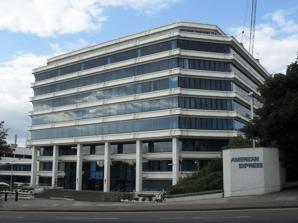
Building: Amex House
Country: United Kingdom
Year built: 1977
Corporate headquarters in Brighton, United Kingdom Amex House The building from the southeast, pictured in 2010 Location within Brighton General information Type Corporate headquarters Architectural style Modernist Location Brighton and Hove Address Edward Street, Carlton Hill BN88 1AH Town or city Brighton Country United Kingdom Coordinates 50°49′23″N 0°07′58″W / 50.8230°N 0.1328°W / 50.8230; -0.1328 Construction started 1977 Completed 1977 Demolished 2017 Cost £10–15 million Owner American Express Europe Ltd Height 46 m (151 ft) Dimensions Diameter 300,000 square feet (28,000 m 2 ) Technical details Floor count 9 Design and construction Architecture firm Gollins, Melvin, Ward & Partners Wikimedia Commons has media related to Amex House, Brighton . Amex House , popularly nicknamed The Wedding Cake , was the former European headquarters of American Express , a multinational financial services company. Its site is located in the Carlton Hill area of Brighton , part of the English city of Brighton and Hove . The nine-floor building, designed by British architecture firm Gollins, Melvin, Ward & Partners, was commissioned by the company in 1977 to consolidate their operations in Brighton, which had been spread over several sites. The white and blue structure, a landmark on the city skyline, received both praise and criticism for its distinctive style. Demolition work began in April 2016 after the completion of a new headquarters building on land owned by American Express adjacent to the site. In October 2017 demolition was completed and the site was sold to First Base and Patron Capital, a pan-European institutional investor focused on property backed investments who proposed "a vibrant new mixed-use development including new homes, workspace and importantly, new jobs to revive this area of Brighton". History The building being demolished in 2017 Brighton grew rapidly in the 18th and 19th centuries, prompted by its development into a fashionable seaside resort . New residential areas were developed around the core of the old fishing village of Brighthelmston. Rich visitors and residents were housed in set-piece Regency squares and terraces on the seafront, but the large number of poor people attracted to the town from across Sussex and beyond by the prospect of work lived in the smaller terraced streets of new suburbs on the surrounding hillsides. One of these—and the most poverty-stricken and densely populated—was Carlton Hill, an area east of Old Steine and the Royal Pavilion and separated from the higher-class seafront development by Edward Street. This road, leading east towards Kemp Town and Black Rock , was a major shopping area in the 19th and early 20th centuries, but the area declined after World War II and much of the northern side was cleared between the 1950s and the 1970s. Road widening took up some of the released land, but large areas were still available for redevelopment in the 1960s and 1970s. American Express had a longstanding presence in Brighton and elsewhere in Sussex , and in 1968 they moved their Mechanical Accounting division on to one site—an office building (previously owned by another company) on Edward Street. As the firm's European operations grew, it sought a larger, purpose-built office in which to base its European headquarters. Land between the north side of Edward Street and Carlton Hill's main road (also called Carlton Hill) was available, and American Express acquired it and proposed the construction of a new office block as part of a major redevelopment scheme for the area. British architects Gollins, Melvin, Ward & Partners were commissioned in early 1977 to design the building. It opened on 15 September 1977, at a cost of between £10 million and £15 million, and was the first structure in England to use glass-reinforced plastic (GRP) panels. The office was the base for the corporation's European customer service and card accounting operations. The layered effect of the series of white horizontal lines of GRP panels prompted the popular local nickname "The Wedding Cake". By 2010, American Express was the largest private-sector employer in the city of Brighton and Hove: about 3,000 people worked in the 300,000-square-foot (28,000 m 2 ) Amex House building. The company was estimated to generate £300 million per year to the city's economy—about 7% of its total value. In the early 21st century, the company considered moving its operations away from Brighton; but in September 2008 it announced plans for a new headquarters building on land behind Amex House, which would eventually replace the 1970s building. The company bought the freehold of the land from Brighton and Hove City Council in May 2009; various conditions were attached, such as a requirement for American Express to stay in Brighton for the long term. Planning permission for the new development was granted on 4 November 2009, with further conditions attached—in particular, American Express would have to give the neighbouring Carlton Hill Primary School £300,000 to compensate for the negative effect the new building would have on its playground, which would be overlooked. EPR Architects Ltd. were awarded the design contract, and the Sir Robert McAlpine company built the new office. Site clearance work for the new office, which was built on Amex House's car park, began in January 2010. The site is about 375,000 square feet (34,800 m 2 ), and the building has about 200,000 square feet (19,000 m 2 ) of office space. There is an onsite gymnasium, parking for more than 100 cars and better vehicular access from the street. The sloping site means that the building has nine storeys on one side but only five on the opposite side, and there is basement space in addition. External work was completed in September 2012. It was stated in that year that demolition of the now redundant Amex House was expected to happen by 2016. Work to remove internal fittings began in late April 2016, and at the same time hoardings were erected around the exterior in preparation for demolition over the summer of 2016. The demolition concluded one year after that.  The demolition contractors were Syd Bishop & Sons Ltd. The future of the old Amex House site had not been confirmed at the time demolition work started, nor a year later in summer 2017 when the work was largely complete.  The Brighton and Hove City Plan proposes 220,000 square feet (20,000 m 2 ) of offices, restaurants, green spaces and some housing, with no building to exceed seven storeys in height.  The name "Edward Street Quarter" has been given to the site. Architecture The Modernist Amex House was a local landmark, "dominat[ing] the sweep of Carlton Hill" and even (to one architectural historian) evoking Thunderbirds . Its clean lines of contrasting blue-tinted glass and white GRP gave the building an "emphatic horizontality" which was made less harsh by the substantial chamfering of each corner and the set-back top storey. Although the building was large and visually dominant, it was not merely another tower block in an area which was extensively redeveloped with such buildings in the 1960s. It was instead described as "a much more successful addition to Edward Street than its contemporary neighbours", which include the law courts and Brighton's main police station, and "one of the most original of Brighton's modern buildings". Local conservation group The Regency Society criticised its demolition, describing it as "arguably Brighton's best postwar building ... [offering] a splash of style in Edward Street's jumble of mediocrity." Nevertheless, the building was also described as a "major intrusion" on the adjacent Carlton Hill conservation area , "significantly affect[ing] its setting". Notes